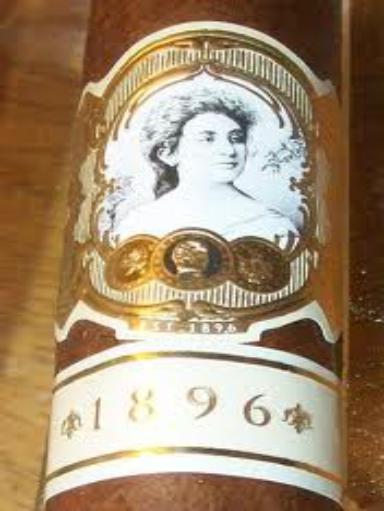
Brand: La Palina
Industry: Necessities